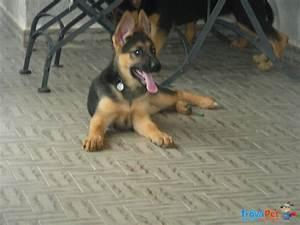
dog